Edmond Malone

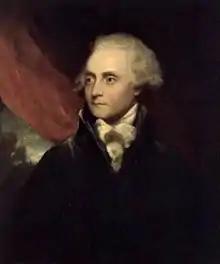
Sir Joshua Reynolds's portrait in oil of Edmond Malone.

Edmond Malone (4 October 174125 May 1812) was an Irish barrister, Shakespearean scholar and editor of the works of William Shakespeare.